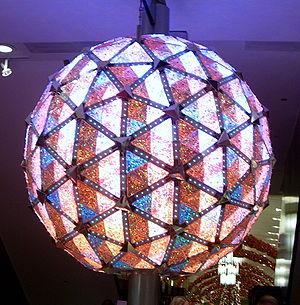
Times Square Ball est une boule horaire lumineuse ayant un diamètre de 3,7 m située à Times Square, symbole de l'événement organisé dans ce célèbre quartier de New York pour le Nouvel An.
Times Square est un quartier de la ville de New York, situé dans l'arrondissement de Manhattan, qui tire son nom de l'ancien siège du New York Times. Situé entre la 42ᵉ rue et Broadway, il comprend les blocs situés entre la Sixième et la Neuvième Avenue d'est en ouest, d'une part, et les blocs entre les 39ᵉ à 52ᵉ rue du sud au nord, d'autre part. Il constitue la partie ouest du quartier commerçant de Midtown.